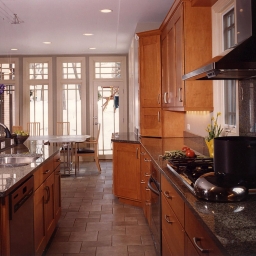
Room type: kitchen